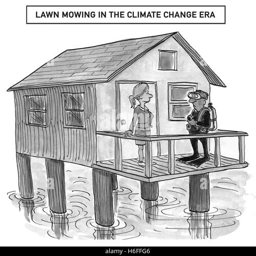
black and white illustration of a house on stilts above water